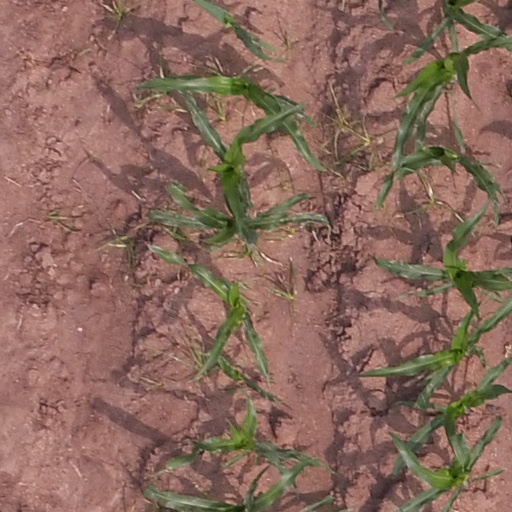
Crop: maize; corn